The horse in Nordic mythology

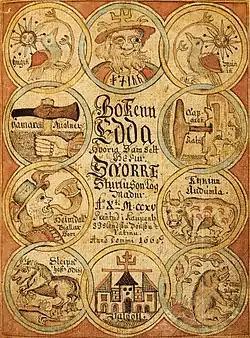
First page of manuscript ÍB 299 4to of the "Prose Edda", showing Odin, Heimdall and Sleipnir, among others.

Horses belonging to the Aesir gods are mentioned in the "Grímnismál" (30) and in the "Gylfaginning" (15). "Gulltopp" is attributed to the god Heimdall in "Baldrs draumar", where the god rides this animal as part of the funeral procession to celebrate Baldr's cremation.